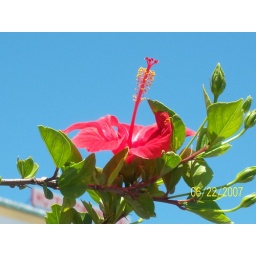
A Hibiscuis flower. oddley enough, i got this shot on a hill just above the coast of Morocco.